2015 FIFA Women's World Cup qualification

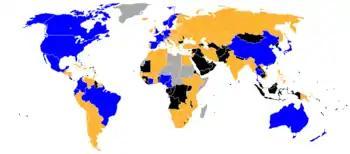

As in the previous World Cup cycle, the 2014 AFC Women's Asian Cup served as the qualifying tournament. A total of 20 AFC teams competed for five berths.